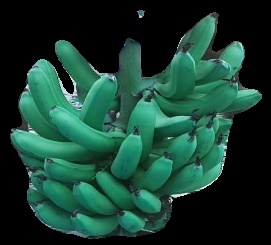
Variety: pachbale
Grade: grade3